Chellamae

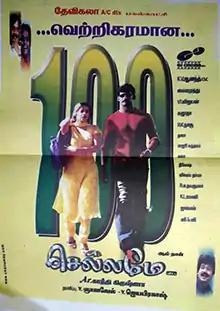
Poster

Chellamae is a 2004 Indian Tamil-language romantic thriller film written and directed by Gandhi Krishna, while the dialogues were written by Sujatha. The film stars Vishal (in his acting debut) and Reema Sen, while Bharath plays the antagonist. Vivek and Girish Karnad play supporting roles. It revolves around Mythili (Sen) who, despite being married to Ragunandan (Vishal), is obsessively pursued by Vishwa (Bharath).